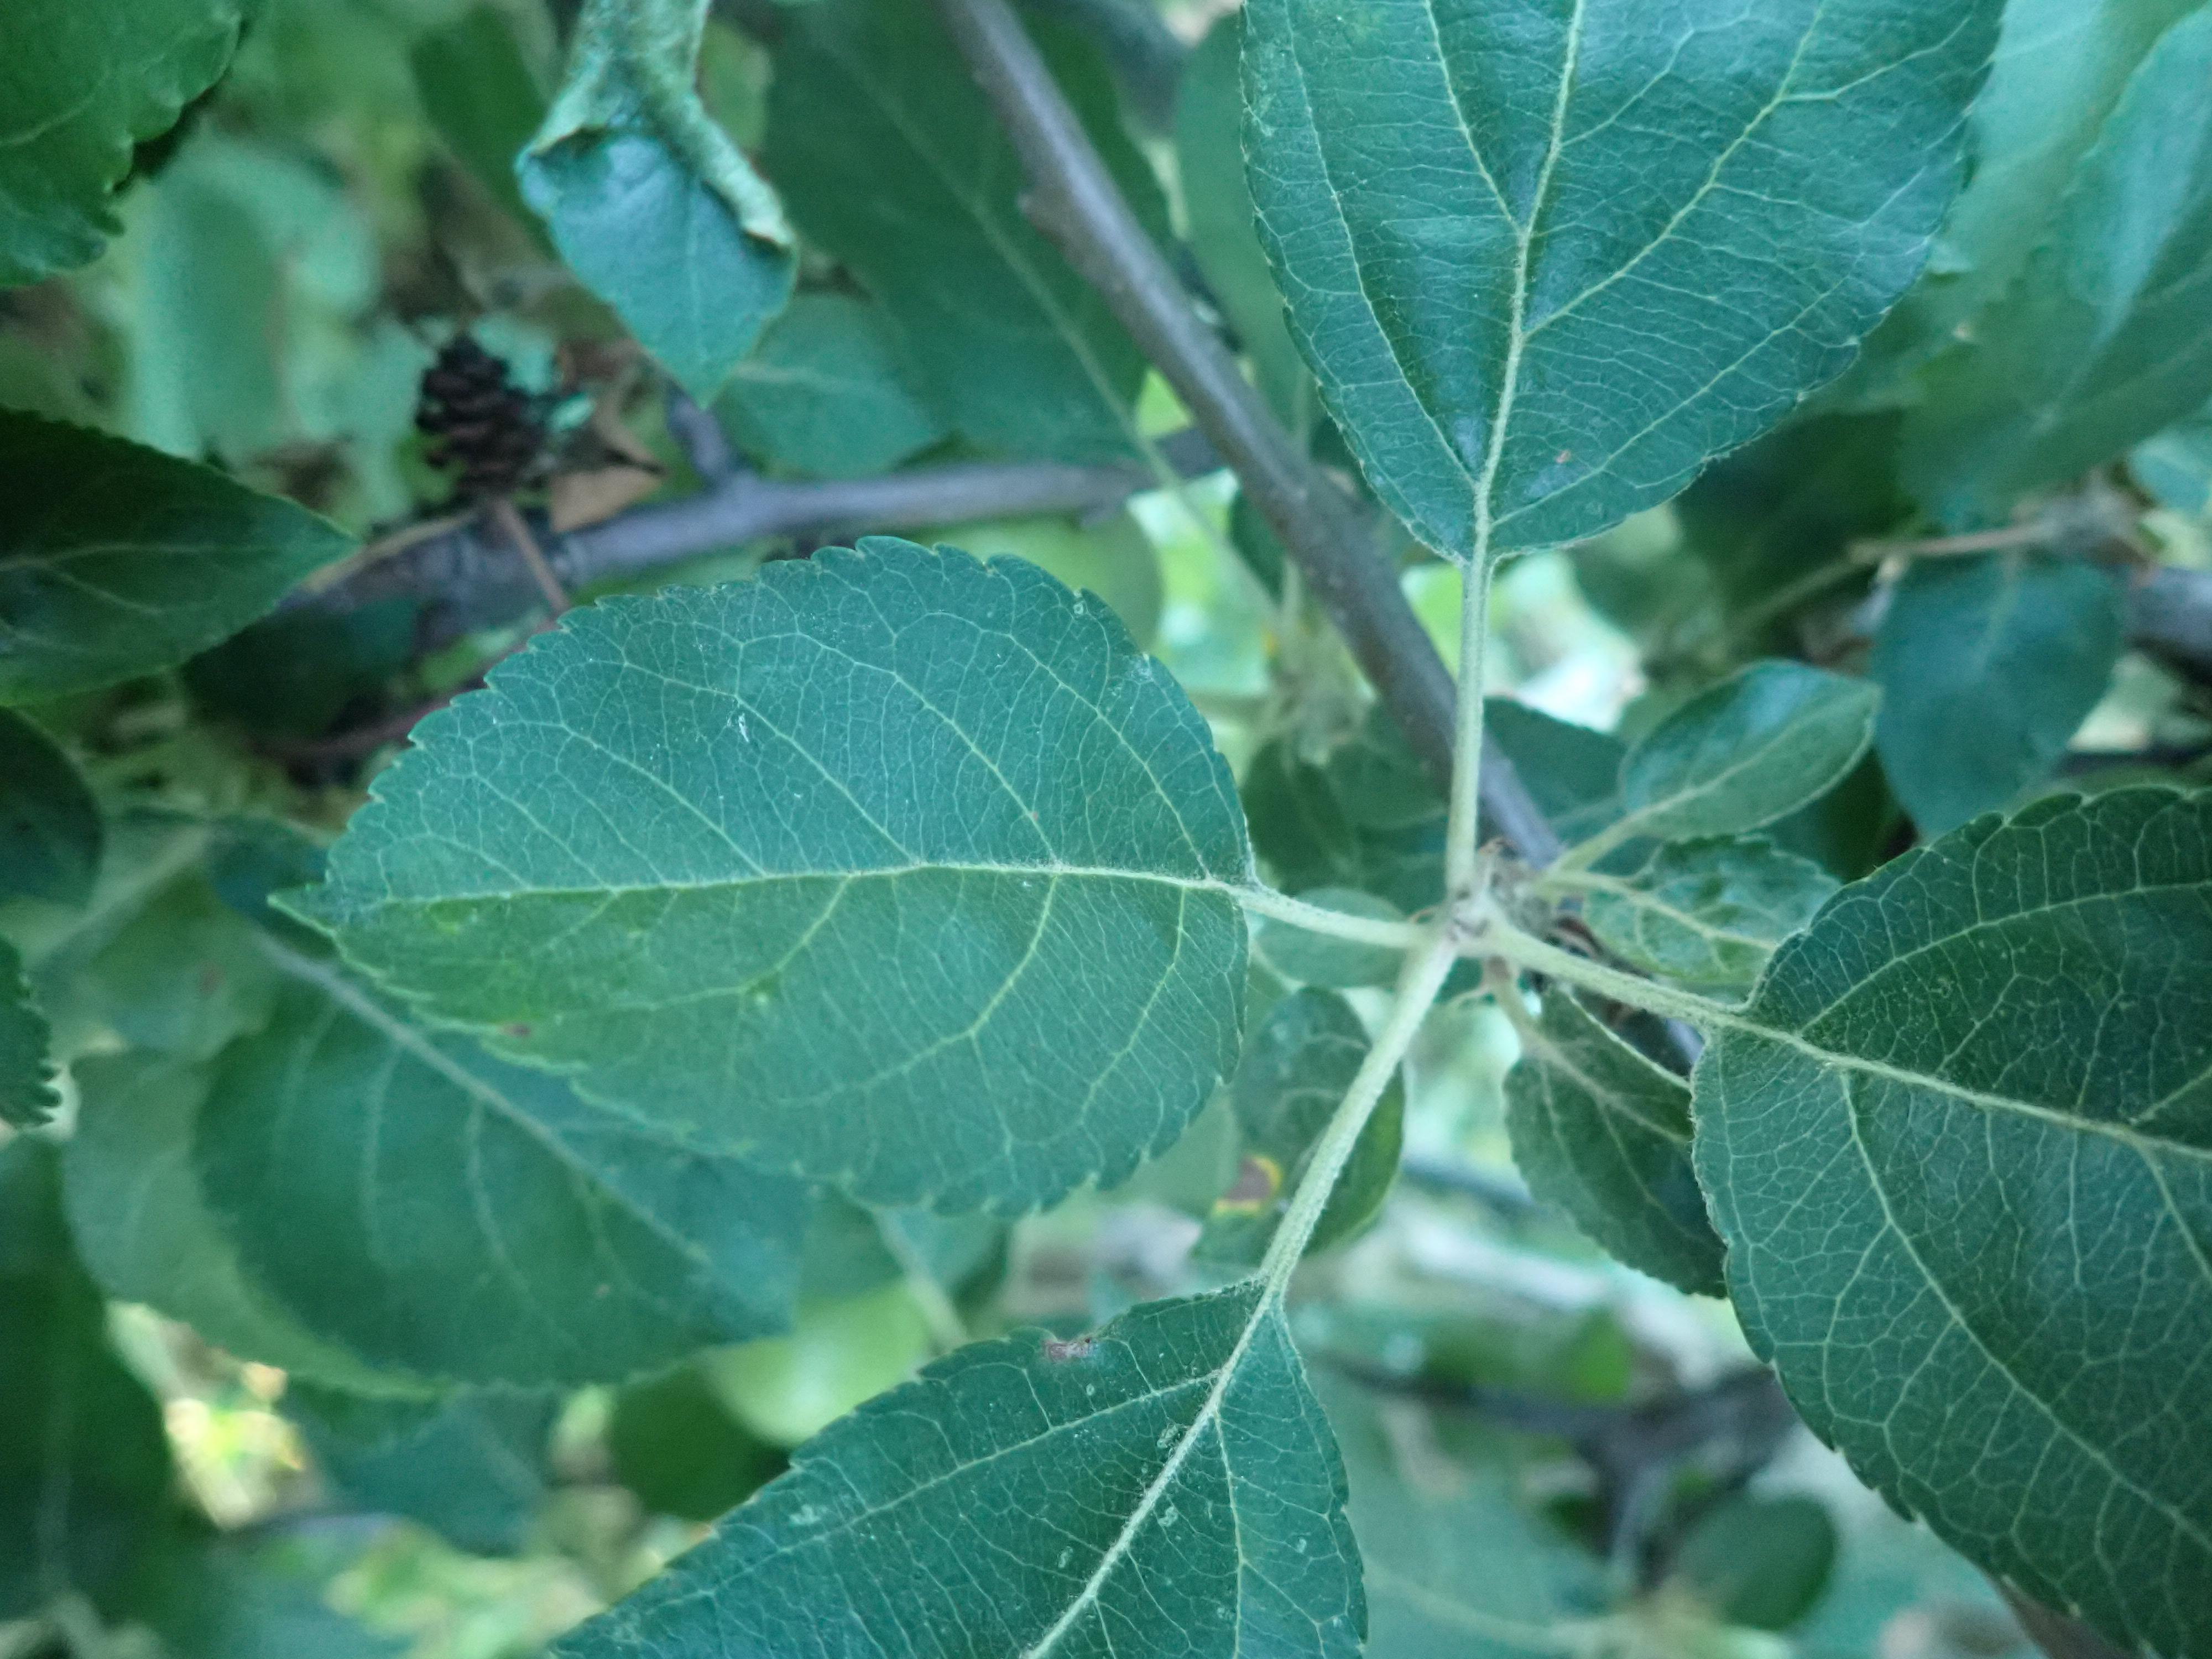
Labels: healthy